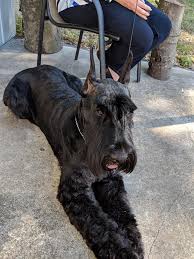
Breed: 232-n000089-giant_schnauzer